Red Barn Murder

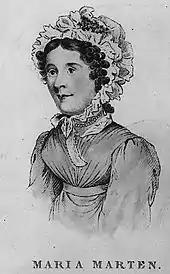
Maria Marten; her sister Ann, who was said to be very similar to Maria, was the model for this sketch which appeared in Curtis's account of the case

Maria Marten (born 24 July 1801) was the daughter of Thomas Marten, a molecatcher from Polstead in Suffolk. In March 1826, when she was aged 24, Marten formed a relationship with 22-year-old William Corder. Marten was an attractive woman and relationships with men from the neighbourhood had already resulted in two children. One child belonging to Corder's older brother Thomas died as an infant, but the other, Thomas Henry, was still alive at the time Corder met Marten. Thomas Henry's father, Peter Matthews, did not marry Marten but regularly sent money to provide for the child.